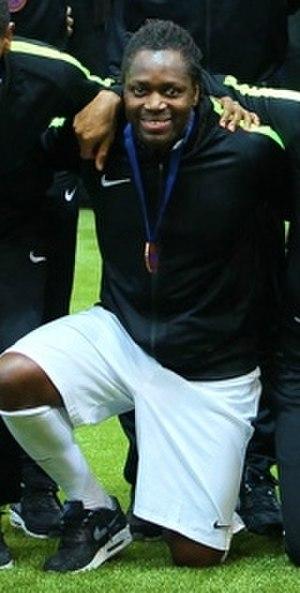
Ibrahim Ba est un footballeur français né le 12 novembre 1973 à Dakar au Sénégal.